Arabella Station

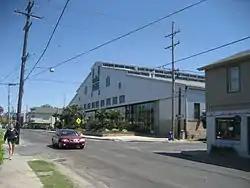
New Orleans: The Arabella Station building seen from Magazine Street. It now houses a "Whole Foods Market" store.

Arabella Station, is a historic building on Magazine Street in New Orleans, Louisiana. It was added to the National Register of Historic Places on January 4, 1996. It is now a Whole Foods for Uptown New Orleans.